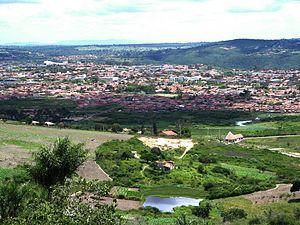
Gravatá est une ville de l'est de l'État brésilien du Pernambouc.